Dan Neramit

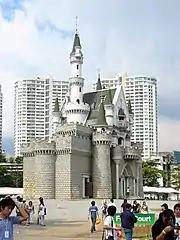

Dan Neramit, sometimes translated as Magic Land, was the first amusement park in Thailand. It occupied of land on Phahonyothin Road in Bangkok's Chatuchak District, and was in operation from 1976 to 2000, when its lease expired and owner Pannin Kitiparaporn moved operations to her new main property Dream World in the northern suburb of Pathum Thani Province.